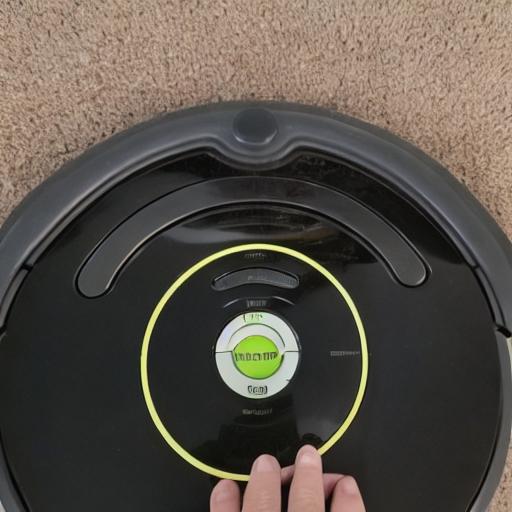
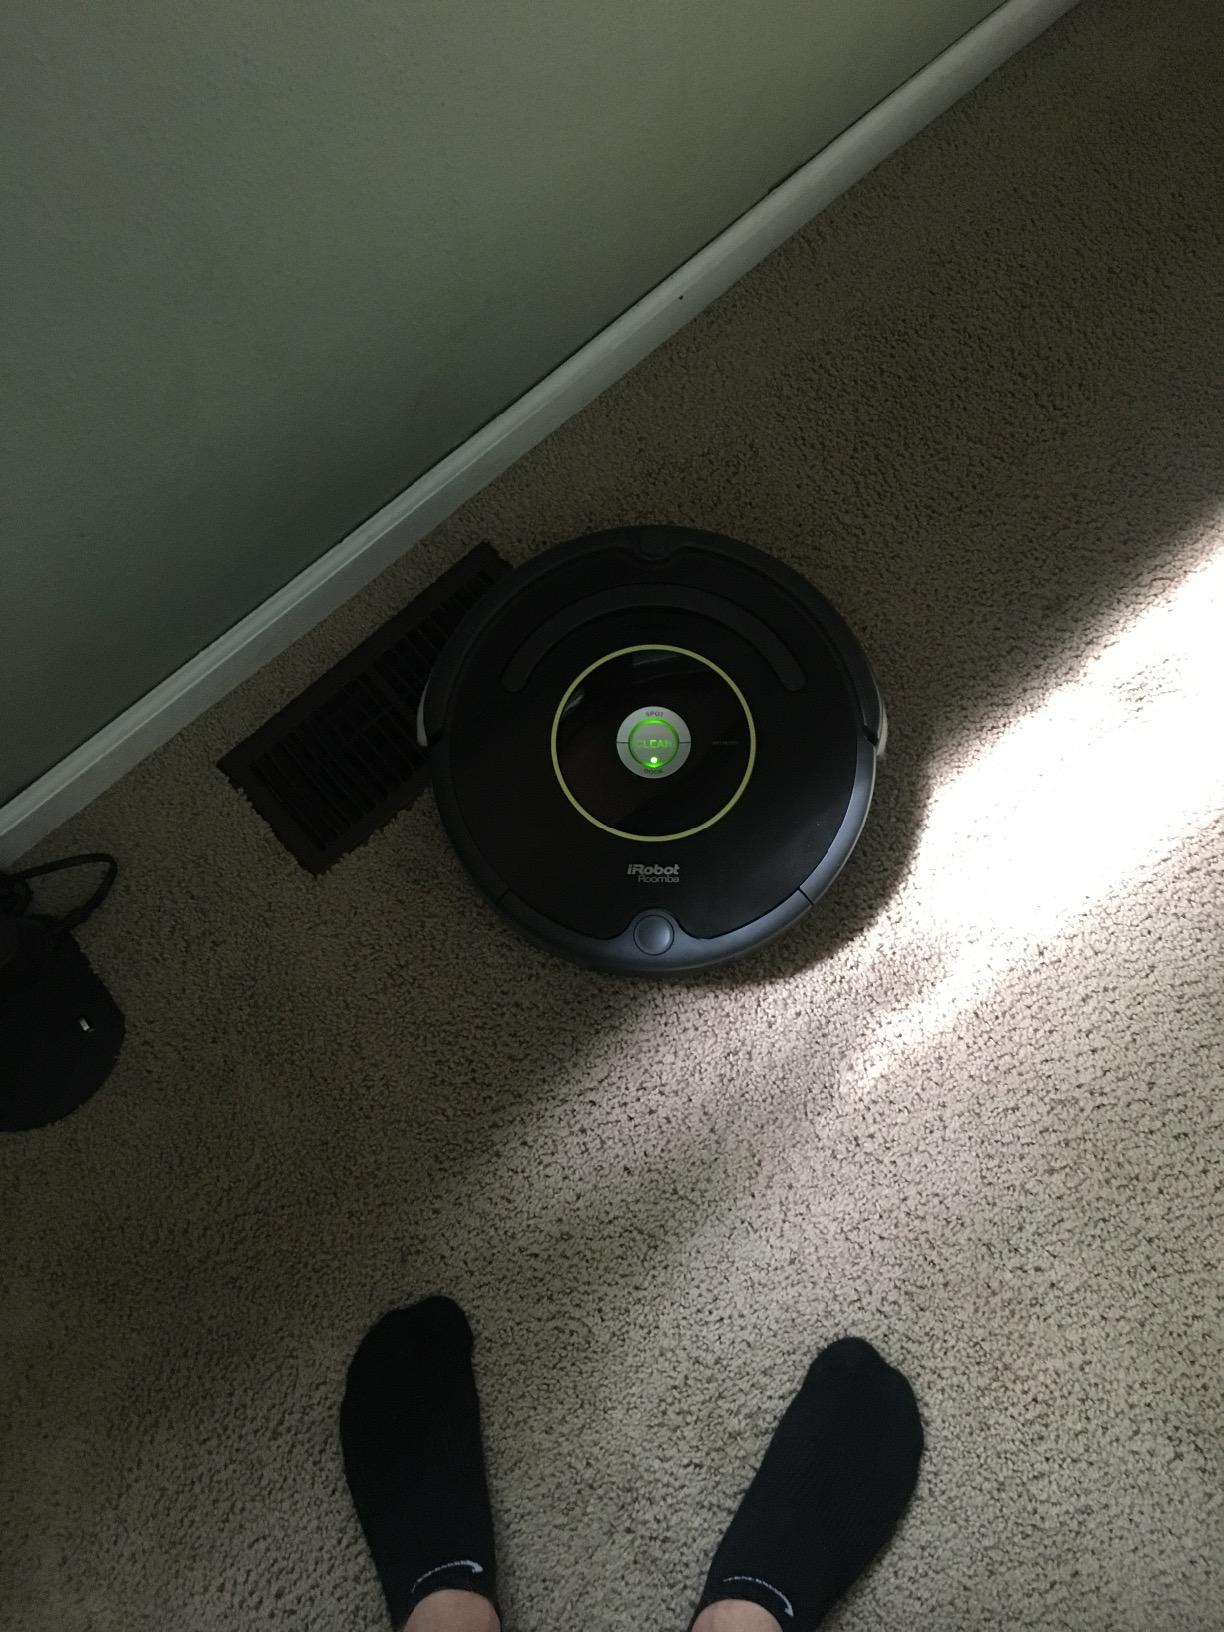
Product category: items_vacuum
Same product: no